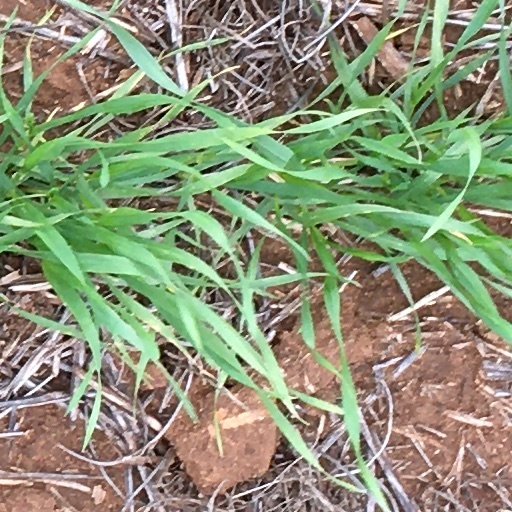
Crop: wheat